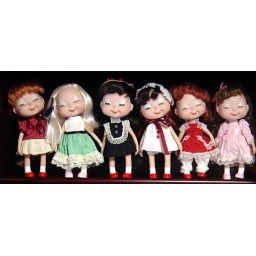
Little Sophisticates 2001. I am still looking for Suzanna in the pink dress of this set :(